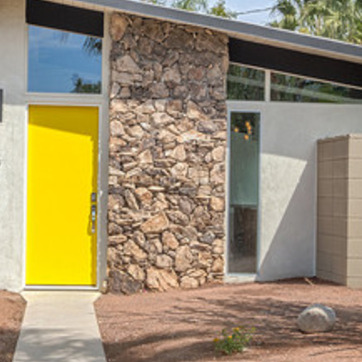
Material: stone